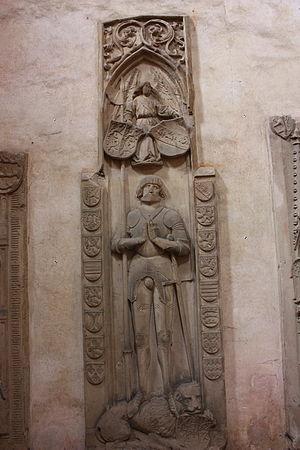
Philippe Iᵉʳ de Nassau-Weilbourg, né le 12 mars 1418, décédé le 19 mars 1492 à Mayence.